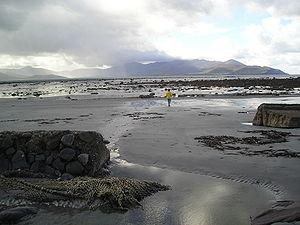
Cet article recense les zones humides de la République d'Irlande concernées par la convention de Ramsar.